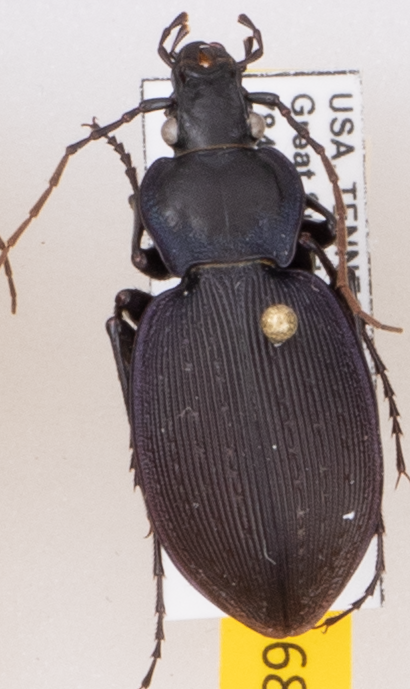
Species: Carabus goryi
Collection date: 2020-07-07
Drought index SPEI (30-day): -0.074
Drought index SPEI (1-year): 1.77
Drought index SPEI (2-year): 2.09